Society of United Irishmen

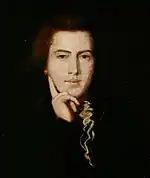
William Drennan: "what is a country properly considered but a free constitution?"

It was in the midst of this enthusiasm for events in France that William Drennan proposed to his friends "a benevolent conspiracy — a plot for the people", the "Rights of Man and [employing the phrase coined by Hutcheson] the Greatest Happiness of the Greater Number its end — its general end Real Independence to Ireland, and Republicanism its particular purpose."